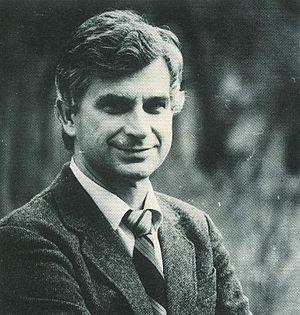
Anatoli Solovianenko est un chanteur d’opéra. Artiste du peuple de l'URSS. Héros d'Ukraine.